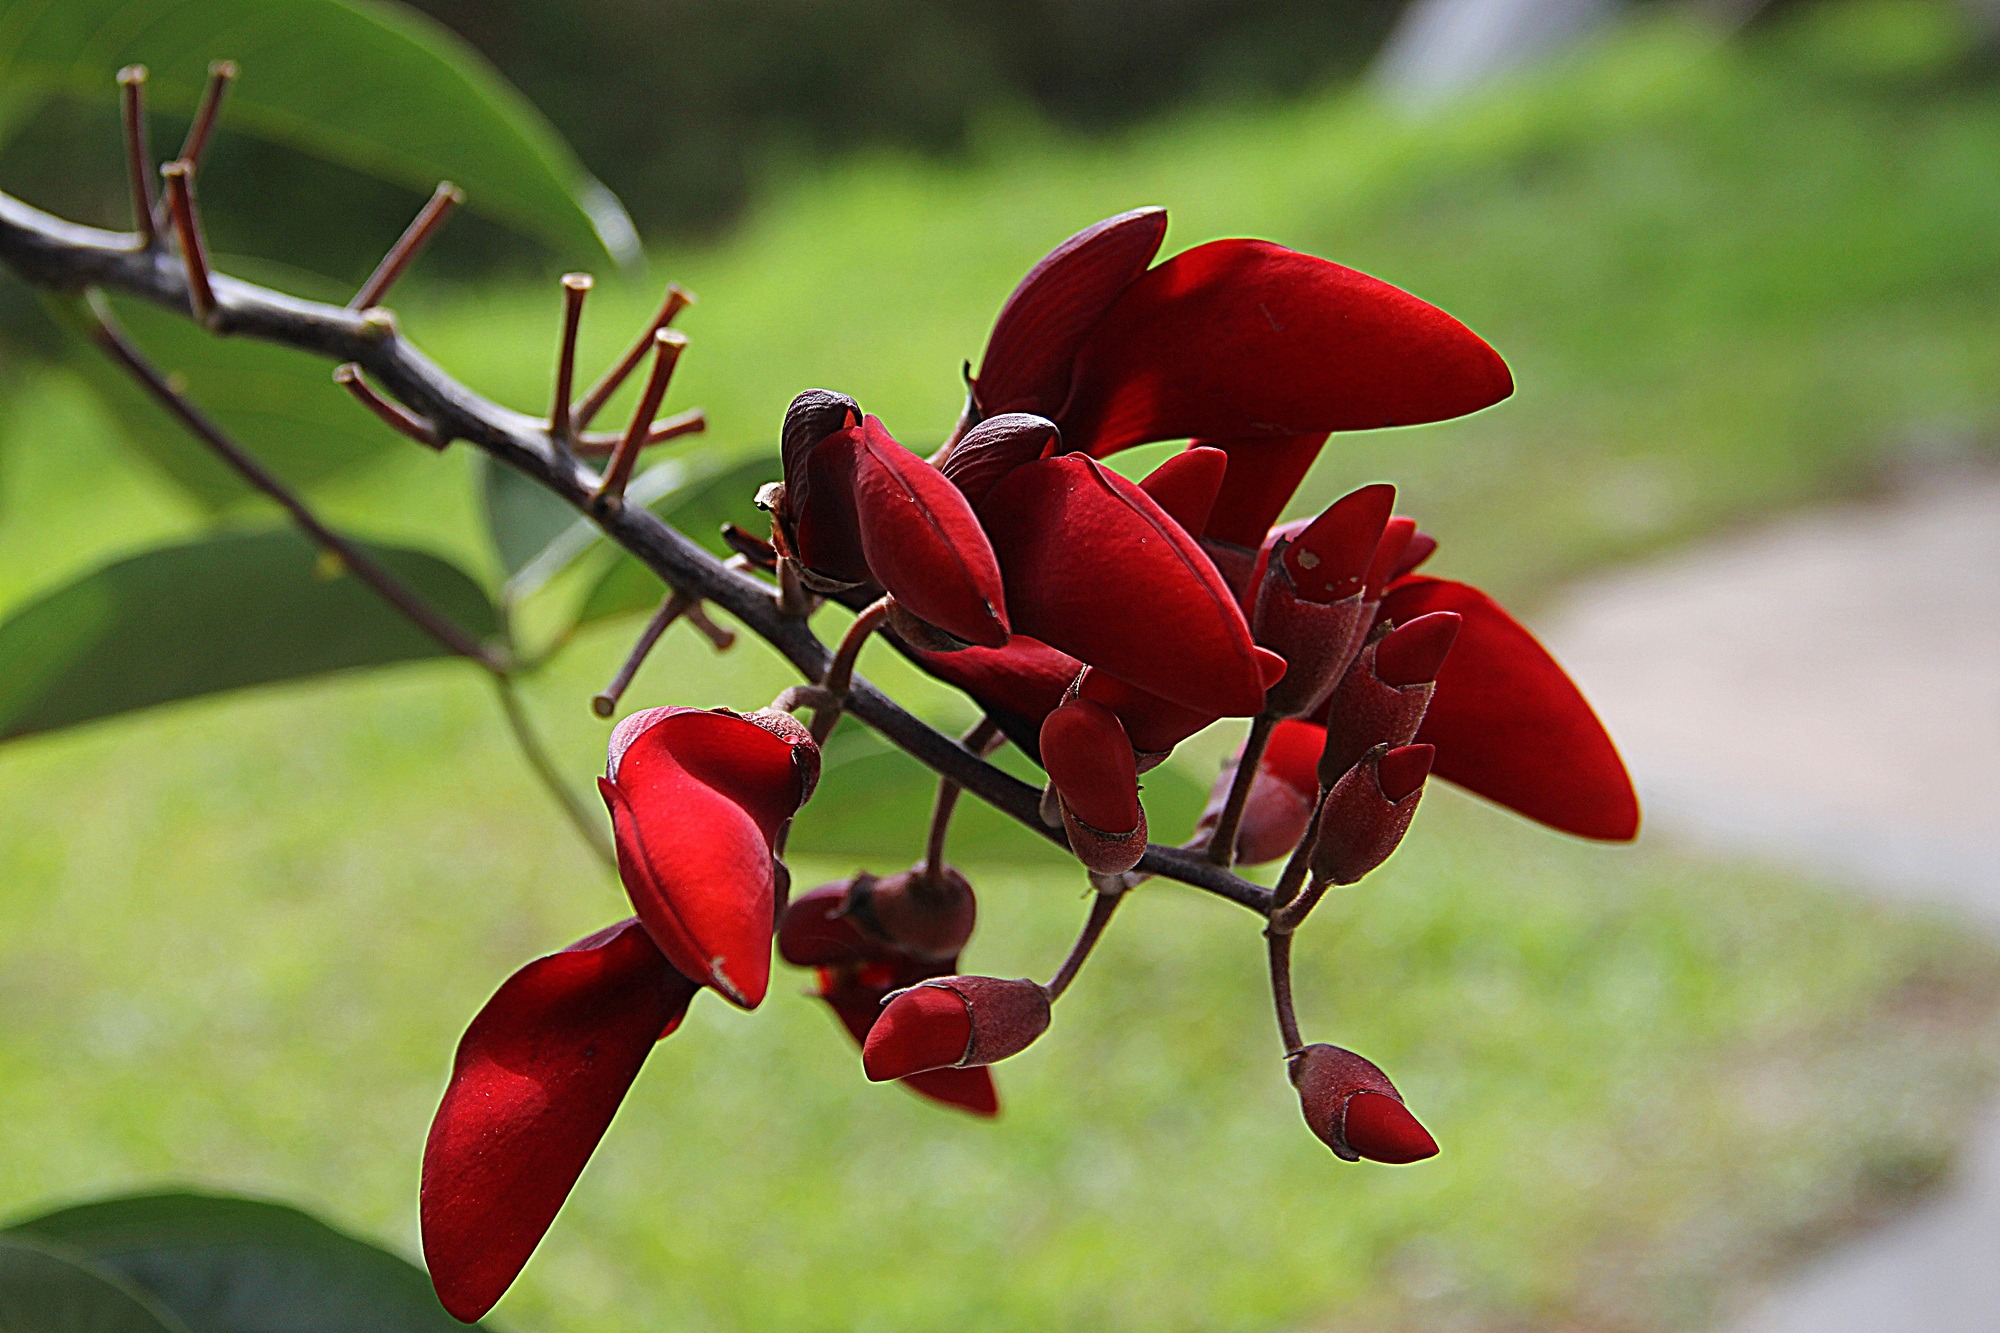
nature, branch, blossom, plant, stem, leaf, flower, petal, bloom, floral, environment, red, herb, produce, natural, botany, agriculture, flora, botanical, wildflower, red flower, outdoors, vegetation, shrub, horticulture, bud, organic, macro photography, flowering plant, land plant